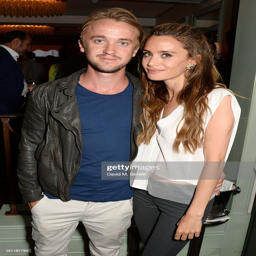
actors attend restaurant 50th anniversary party at person .